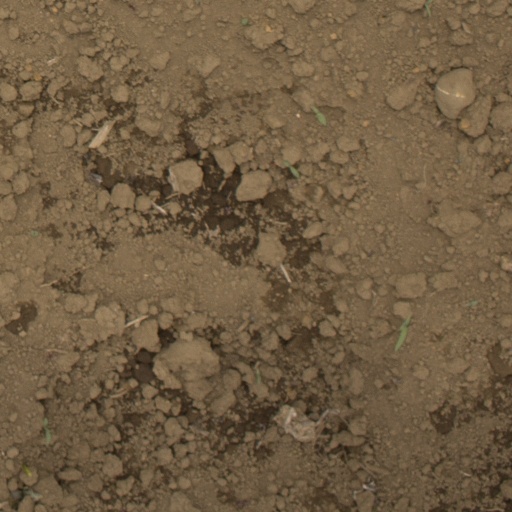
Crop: Jerusalem artichoke